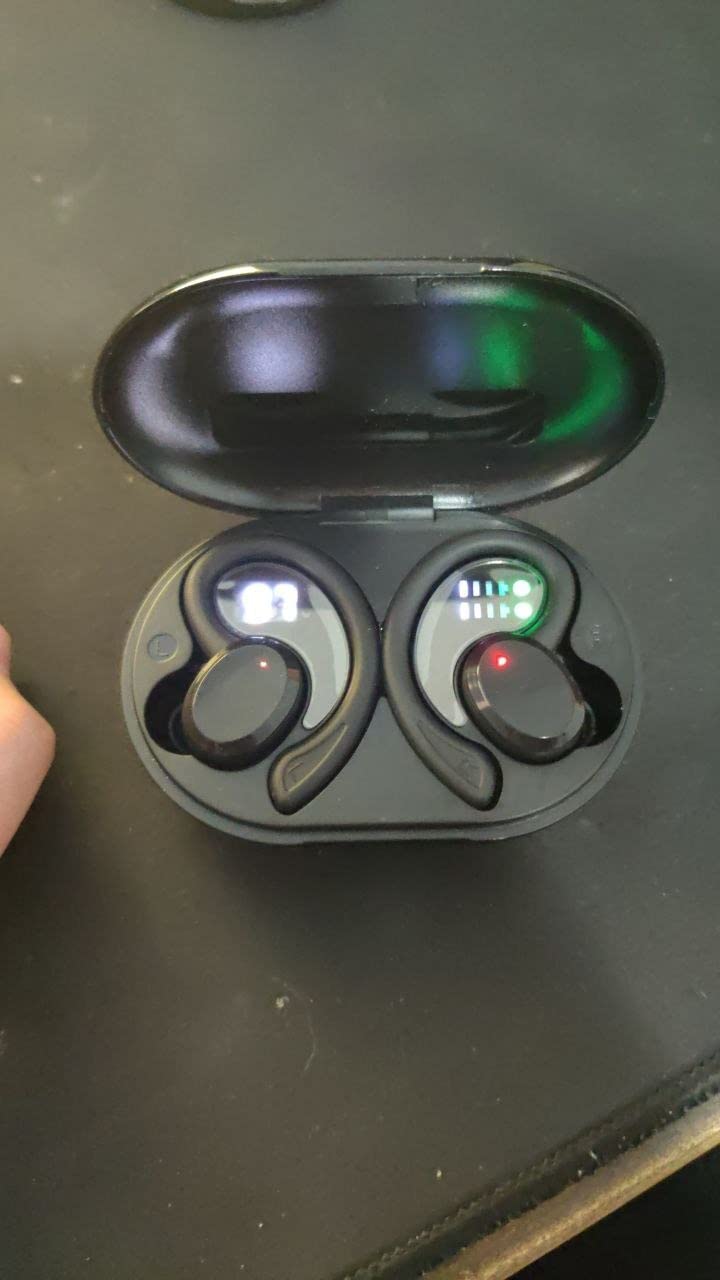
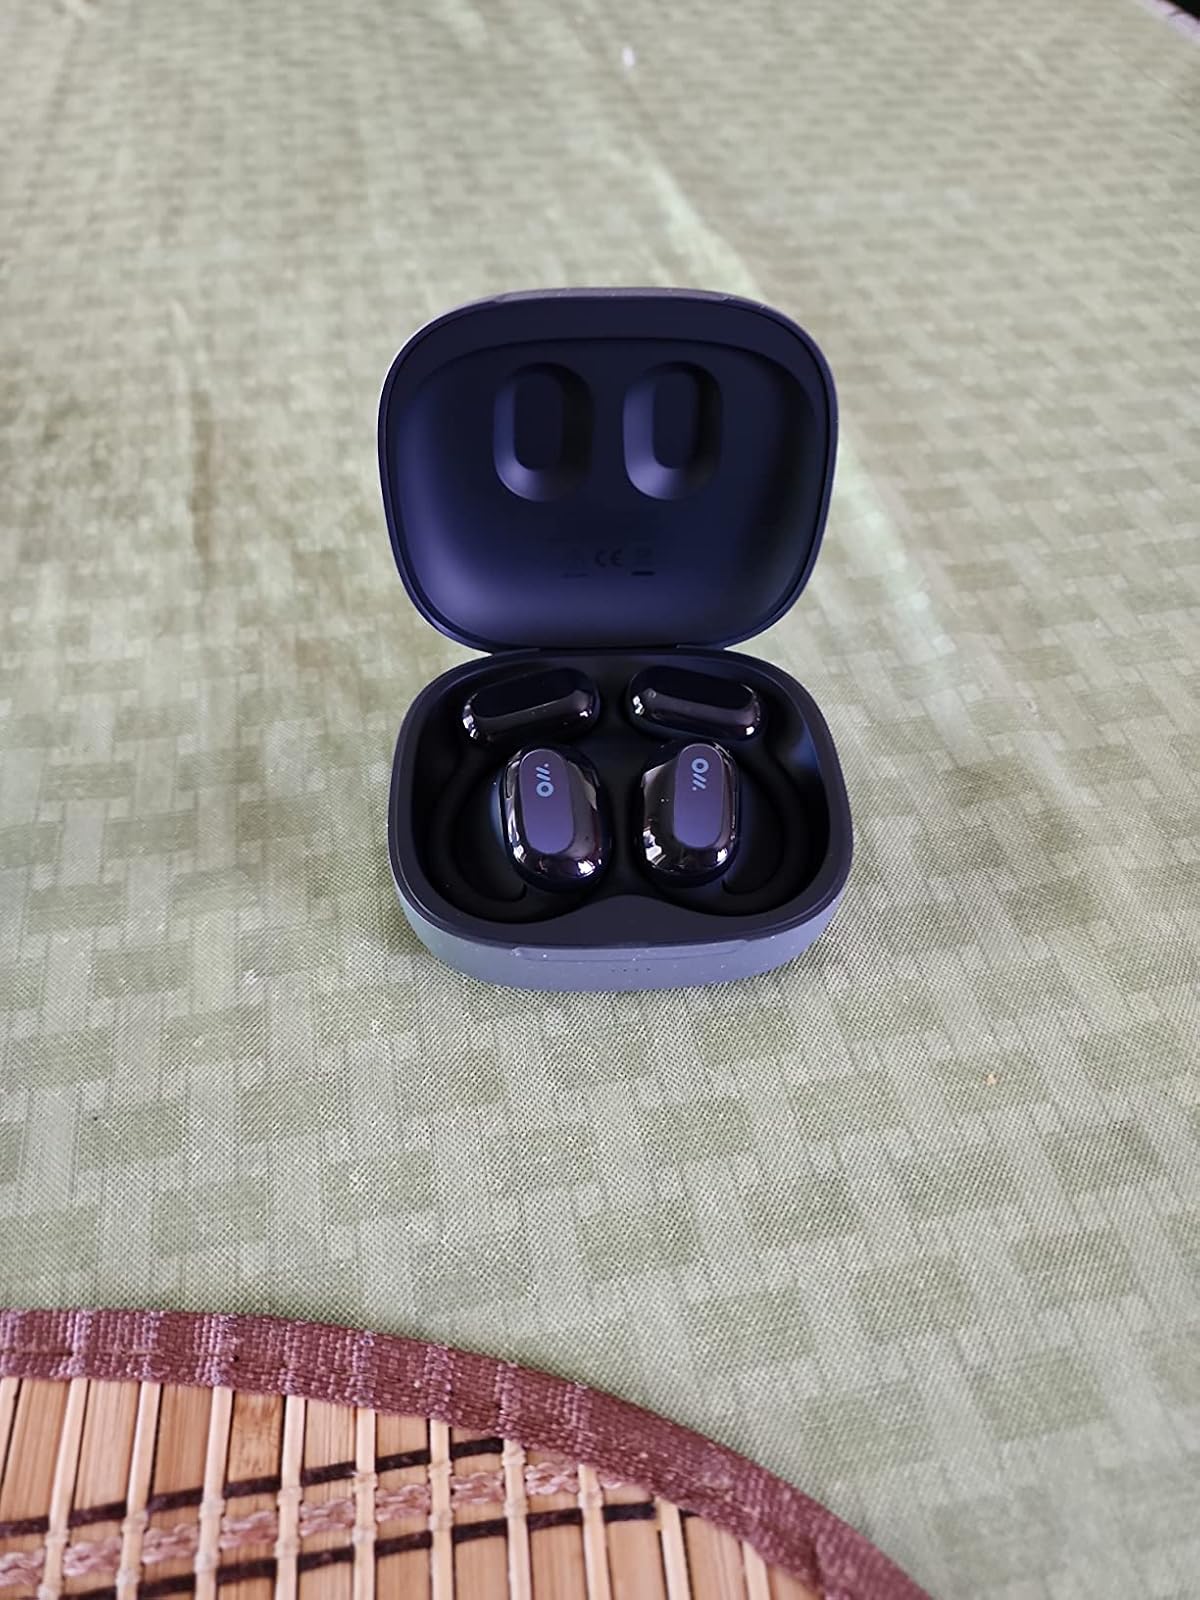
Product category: earbuds
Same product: no